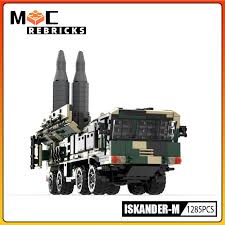
Label: Air Defense